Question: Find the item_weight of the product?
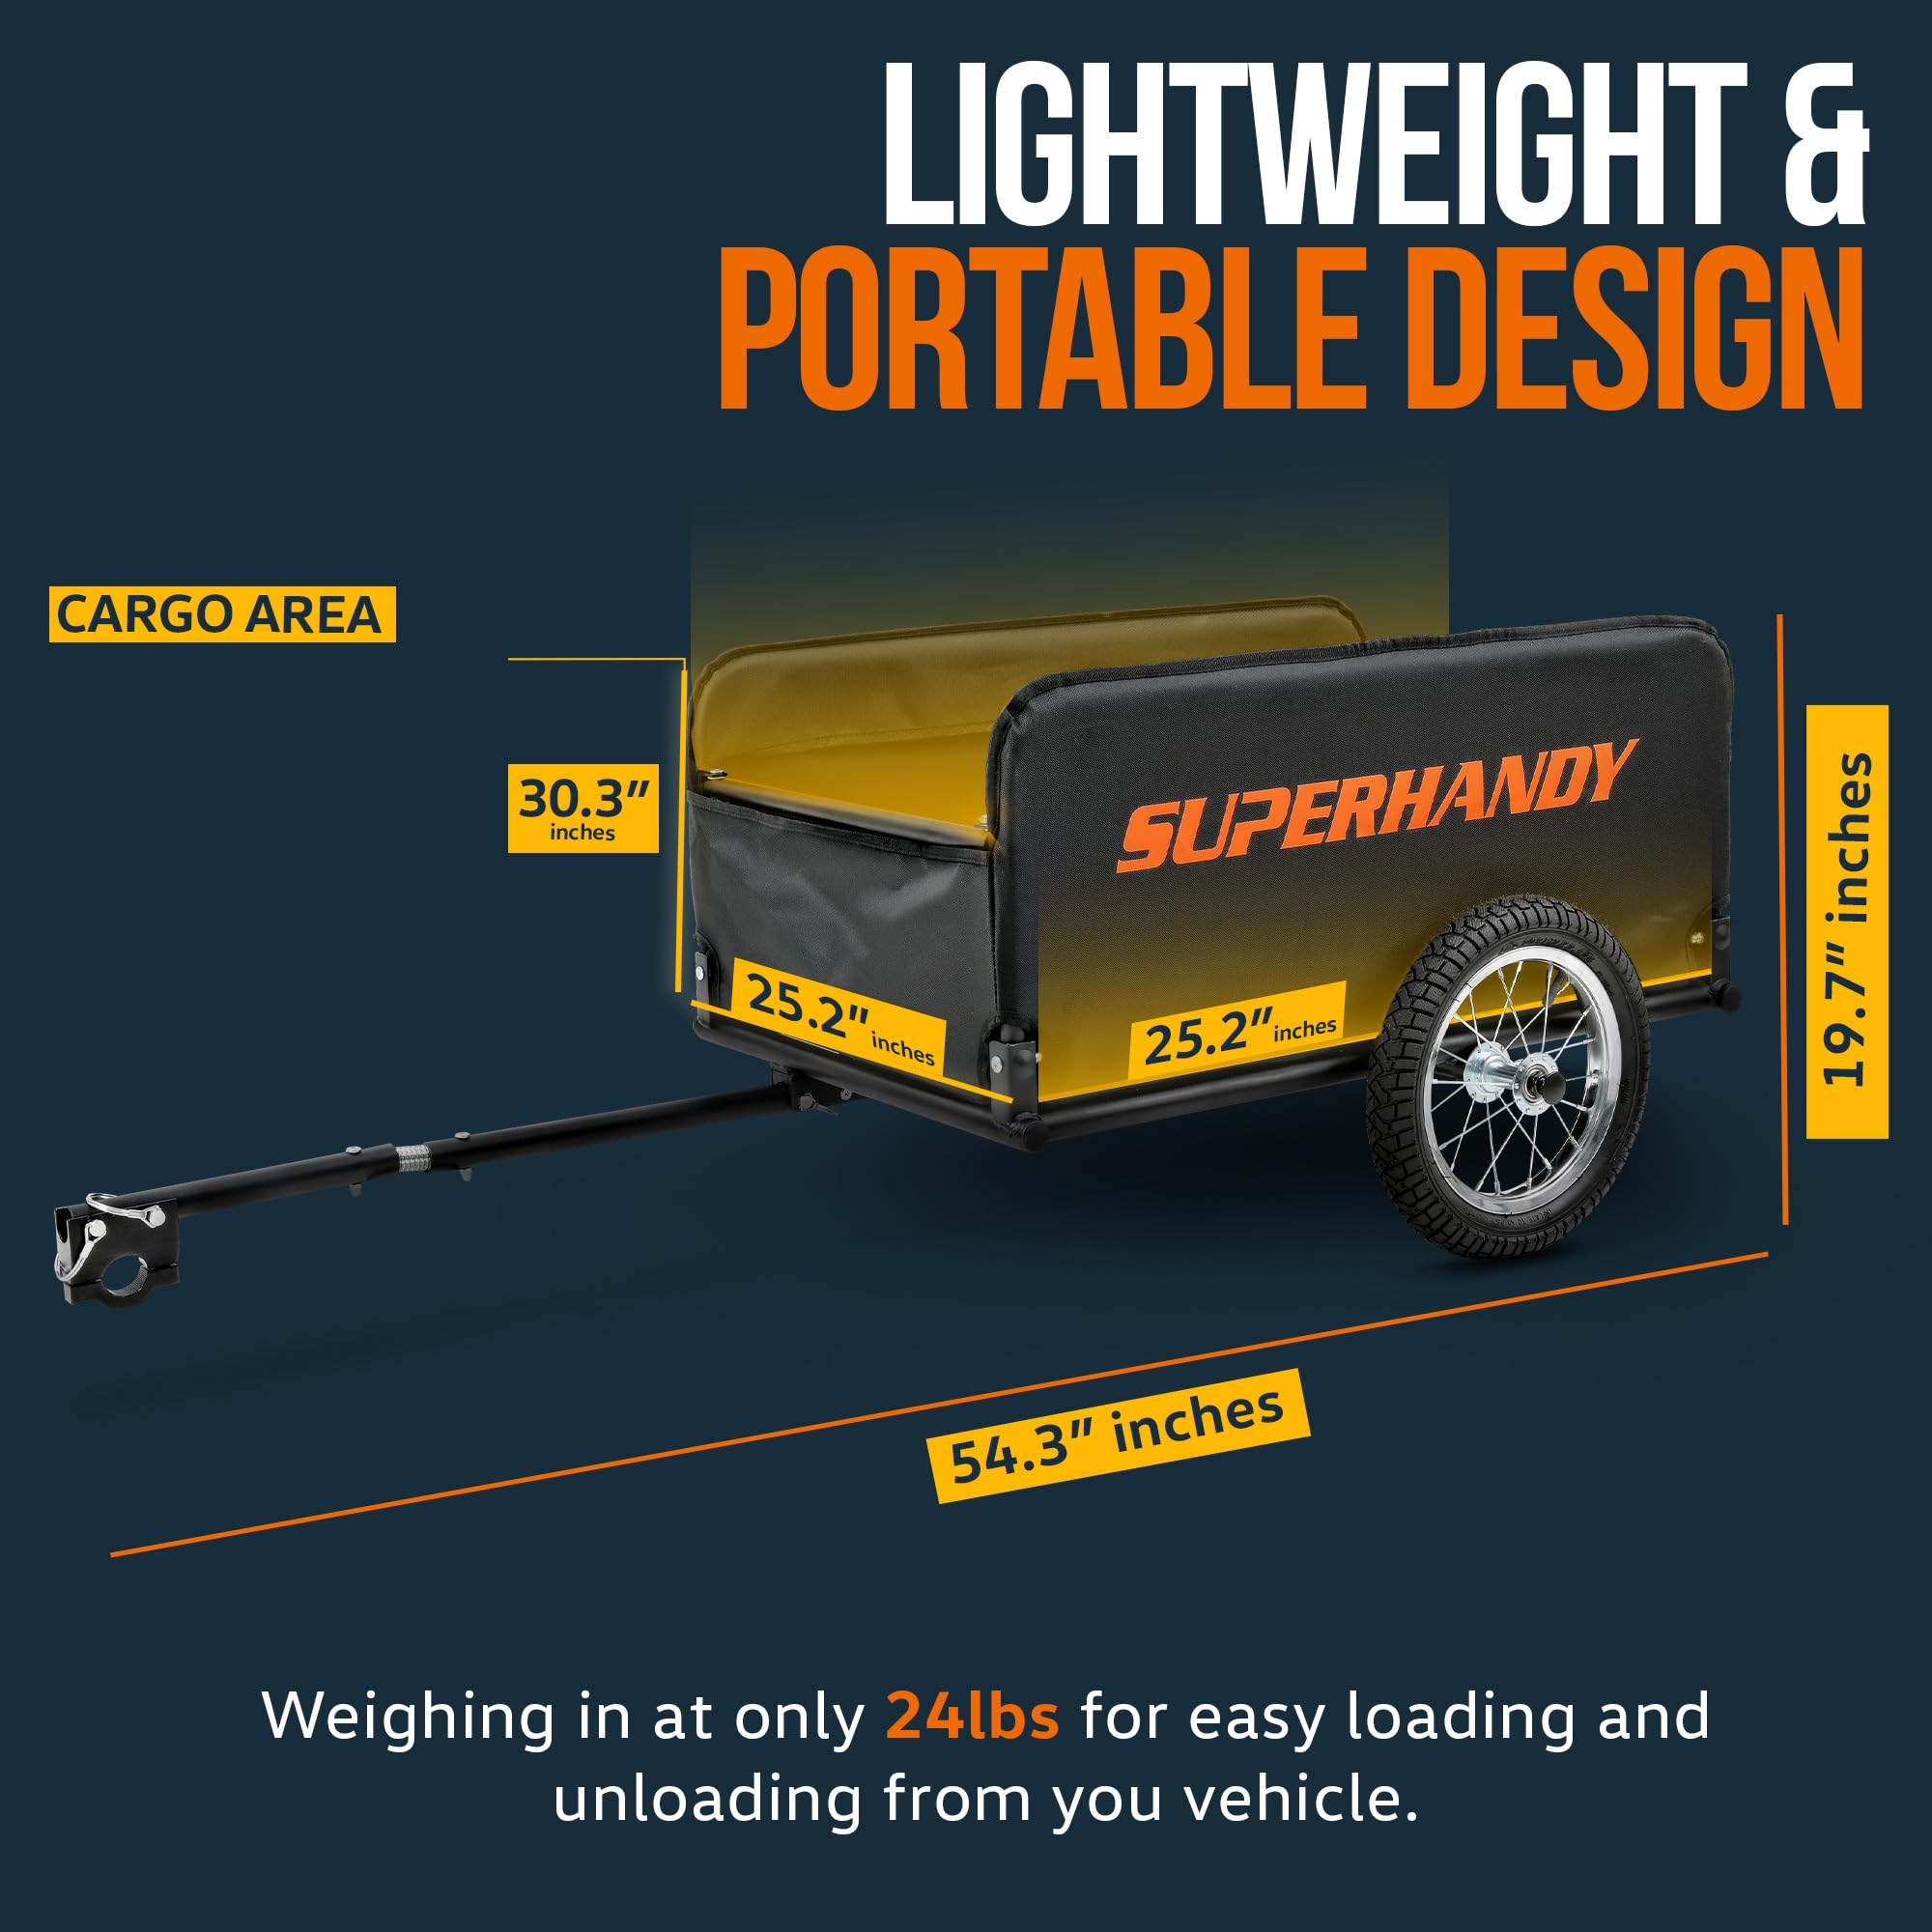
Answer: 24.0 pound